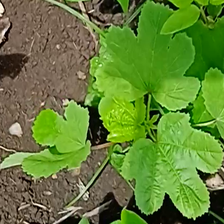
Weed species: Little_Mallow(Malva parviflora)